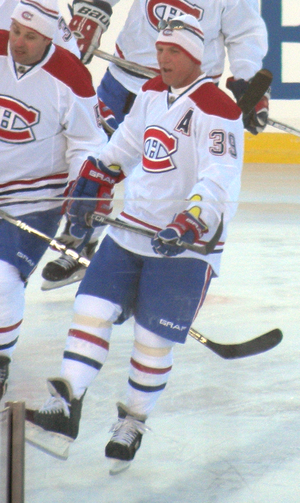
Brian Skrudland est un joueur de hockey sur glace professionnel.